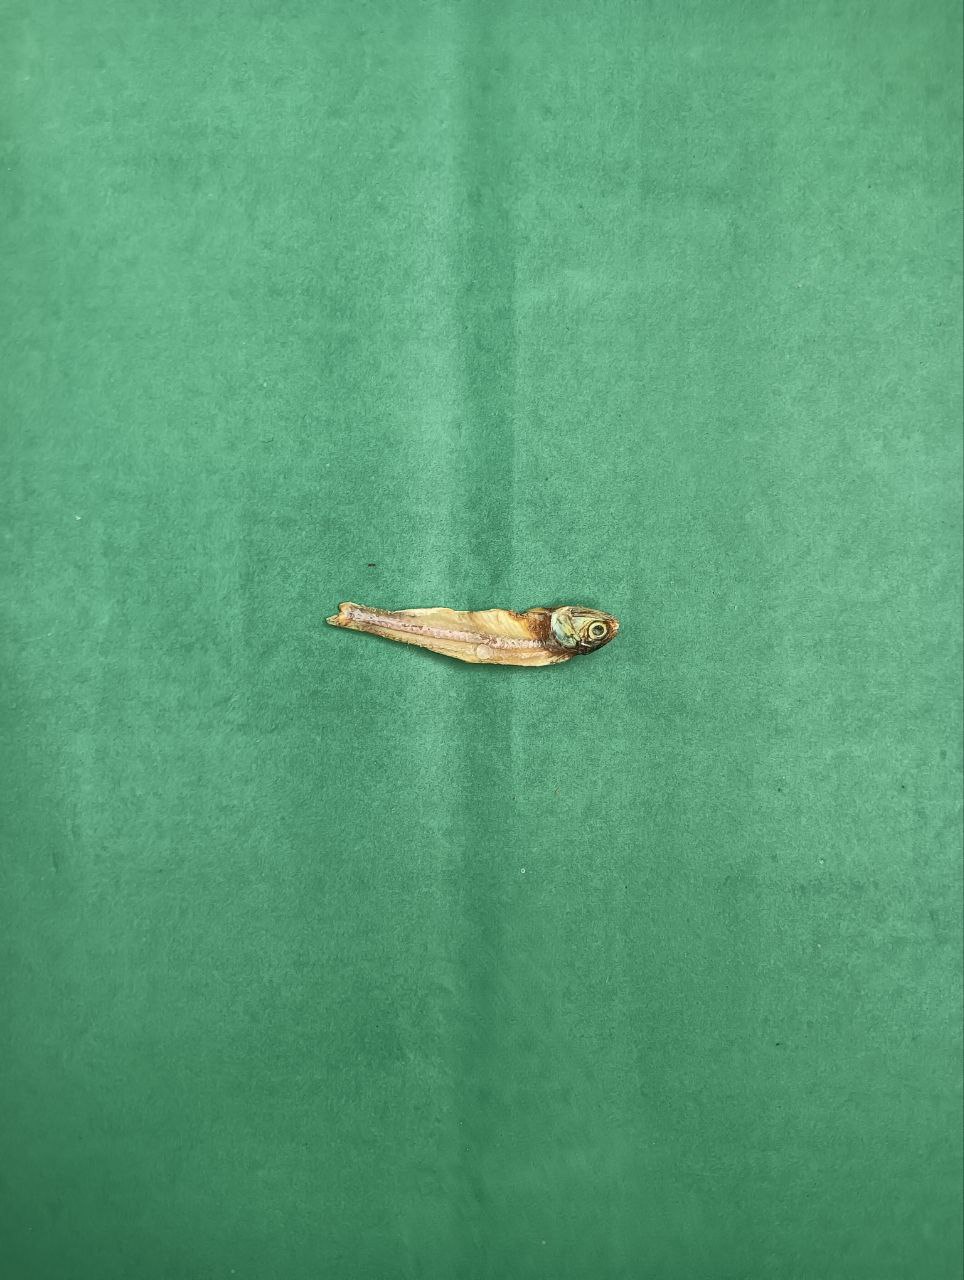
Species: narkeli